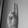
ASL letter: U